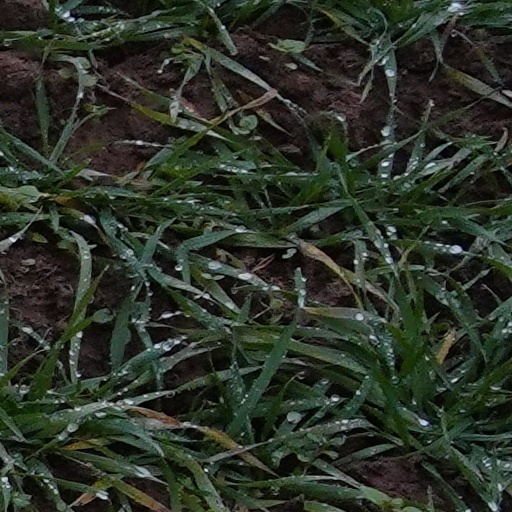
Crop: wheat